Scotswood Railway Bridge

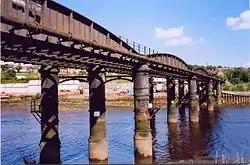
Scotswood Railway Bridge, on 25 August 2005

Scotswood Railway Bridge is a pipeline bridge and former railway bridge crossing the River Tyne in North East England. It previously carried the Newcastle and Carlisle Railway between and stations.